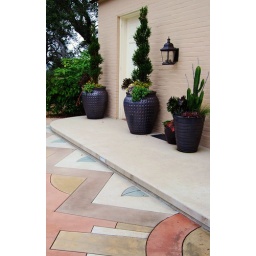
Patio by the doors and pots